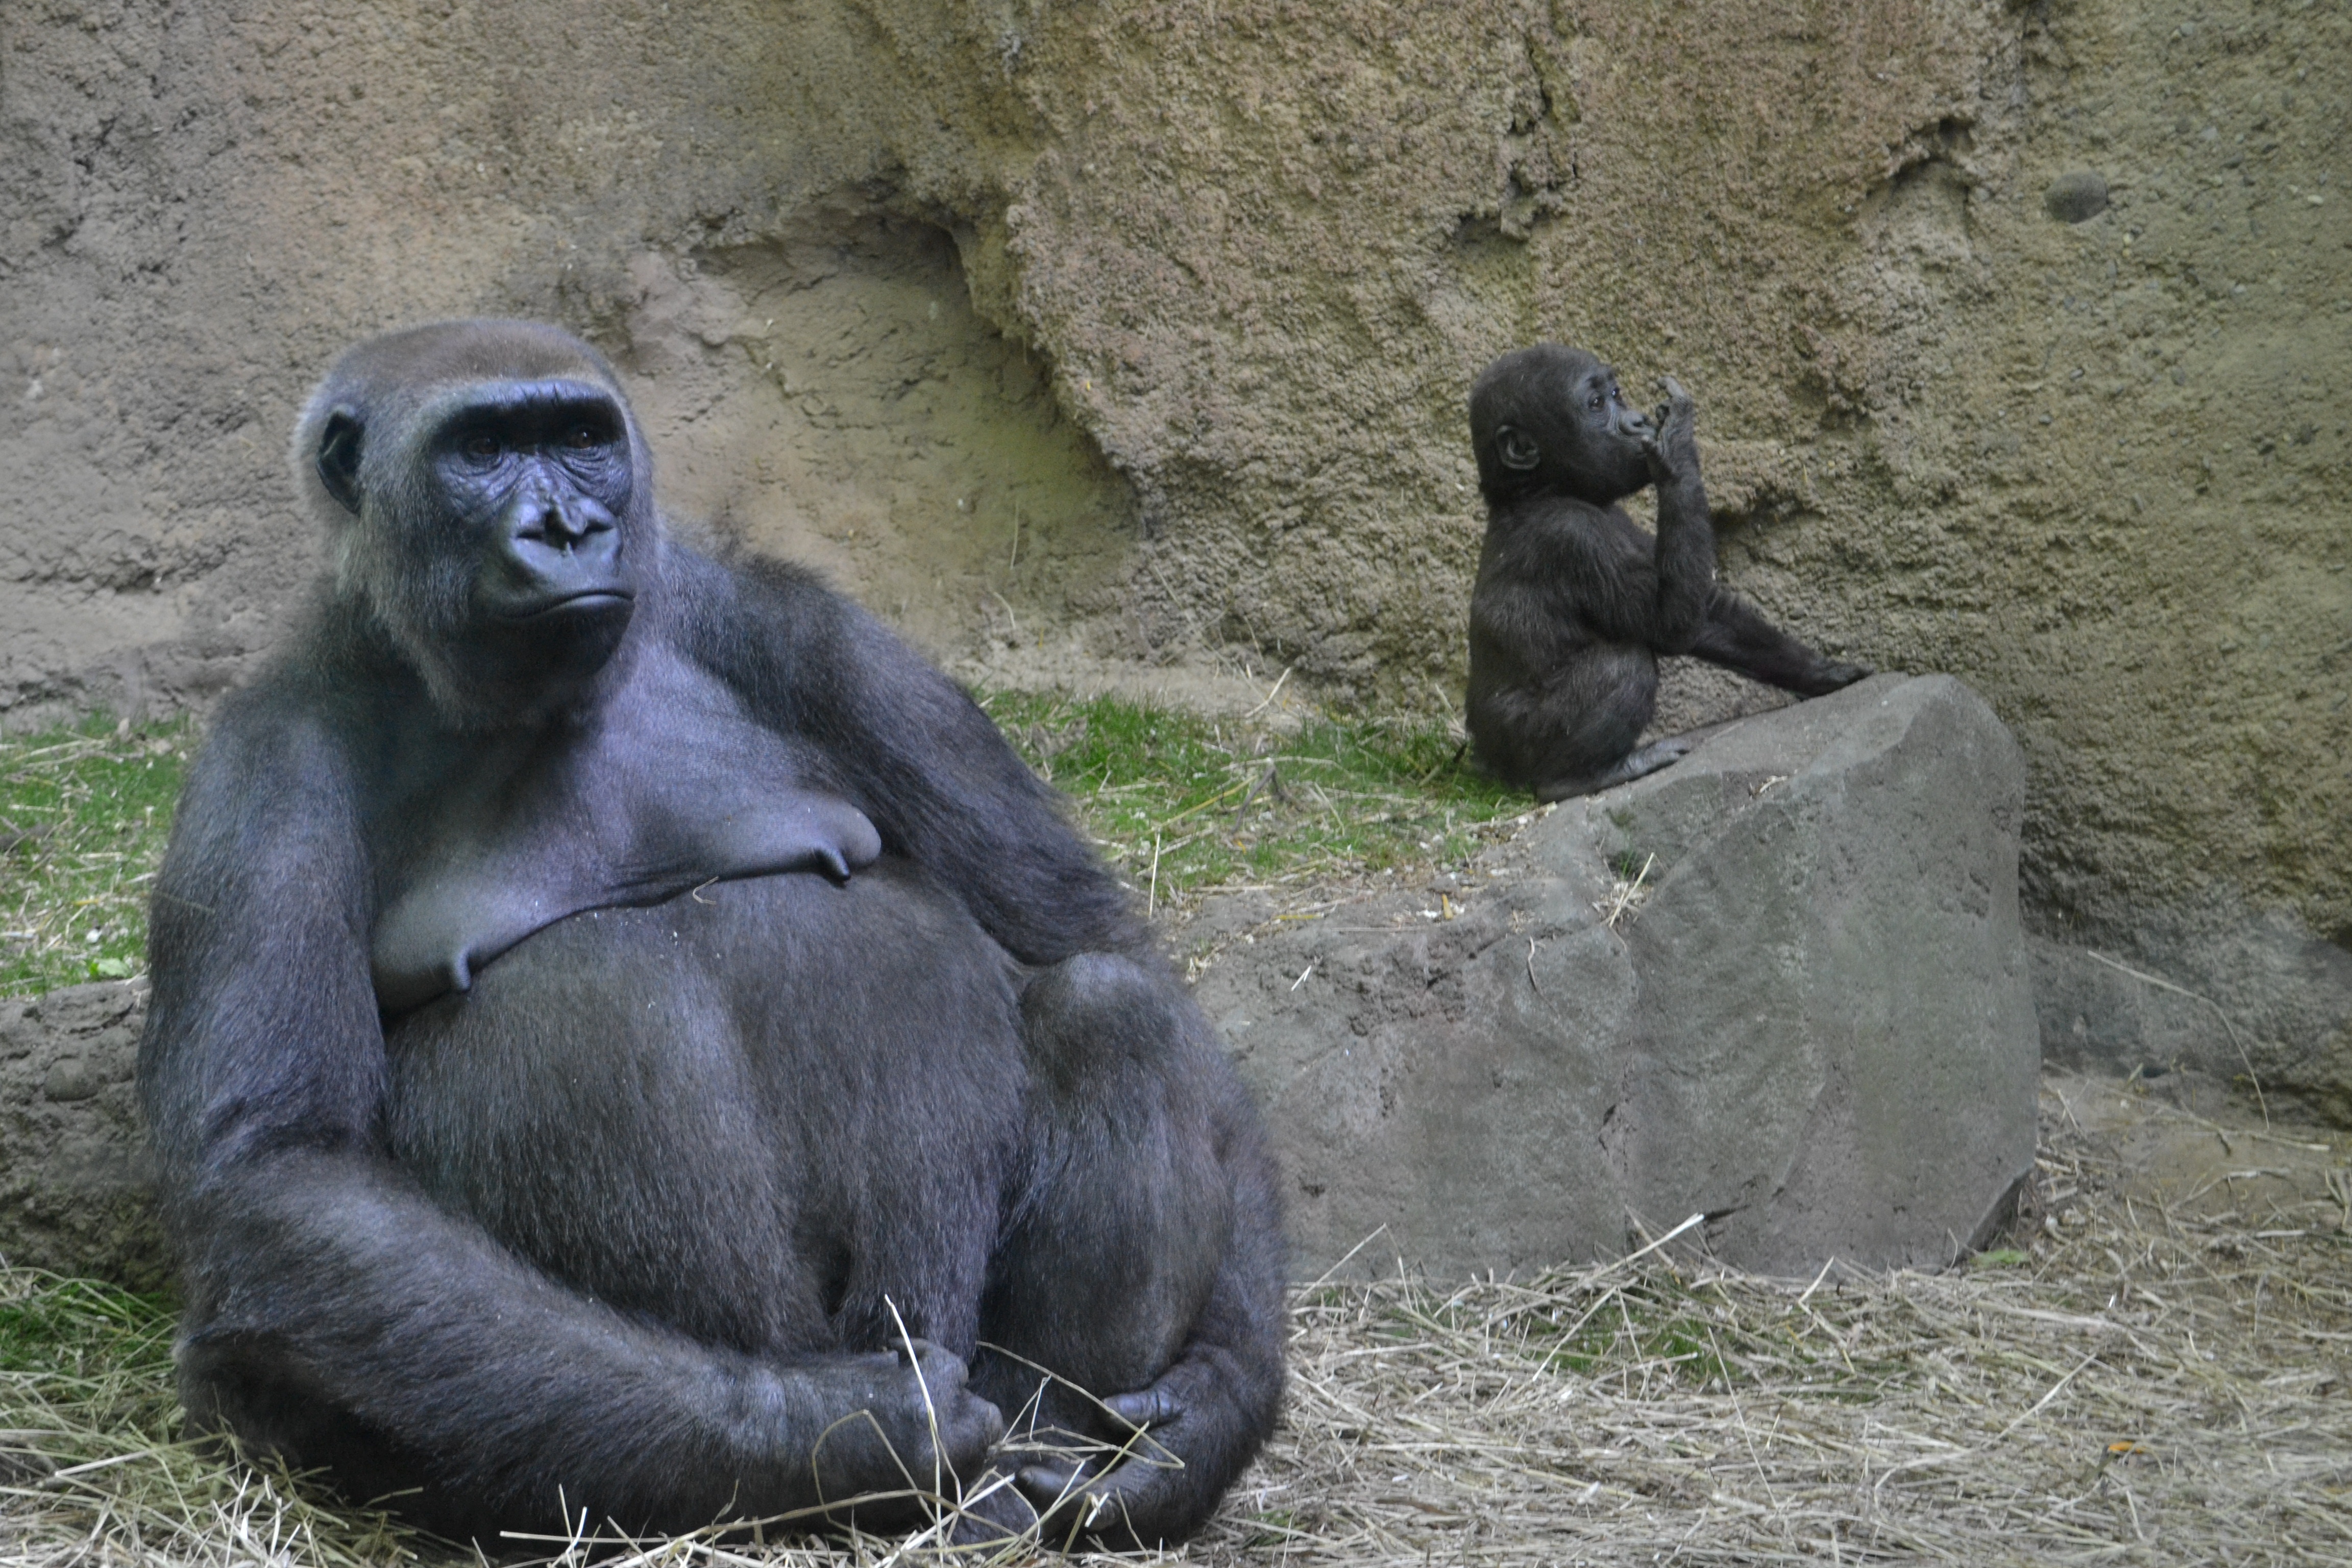
animal, male, wildlife, wild, zoo, jungle, mammal, monkey, baby, fauna, primate, gorilla, chimpanzee, ape, beast, vertebrate, funny, big, strong, cartoon, zoo animals, western gorilla, outdoor recreation, great ape, common chimpanzee